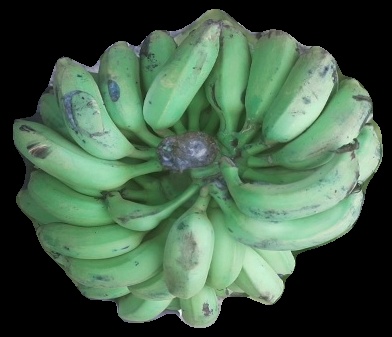
Variety: elakki-bale
Grade: grade2